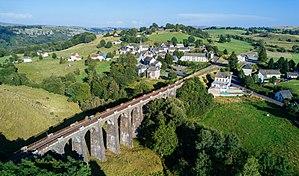
Vue aérienne de Lugarde, Cantal et de son viaduc.
Lugarde est une commune française située dans le département du Cantal, en région Auvergne-Rhône-Alpes. Ses habitants s'appellent les Lugardois ou Lugardais.